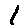
Label: 1